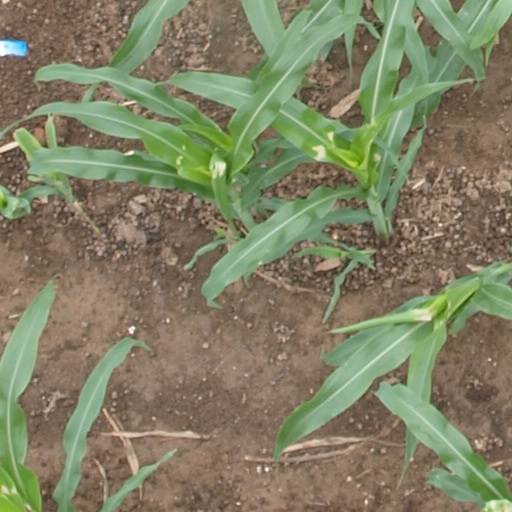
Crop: maize; corn